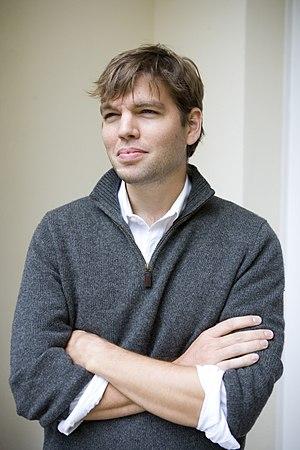
Kirk W. Johnson est un auteur américain et fondateur de The List Project, une organisation à but non lucratif qui aide les réfugiés irakiens, qui travaillait auparavant pour le gouvernement américain pendant la guerre en Irak. Il a été coordinateur régional de l'Agence américaine pour le développement international pour la reconstruction de Falloujah, en Irak, en 2005. Son travail a été publié dans le New Yorker, le New York Times, le Washington Post, le Los Angeles Times, le Wall Street Journal et Foreign Policy, entre autres publications.